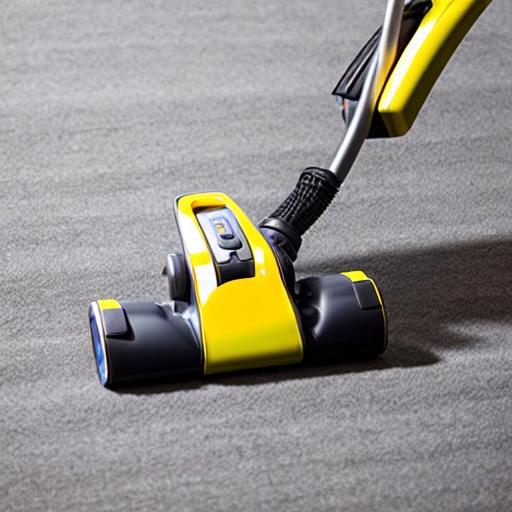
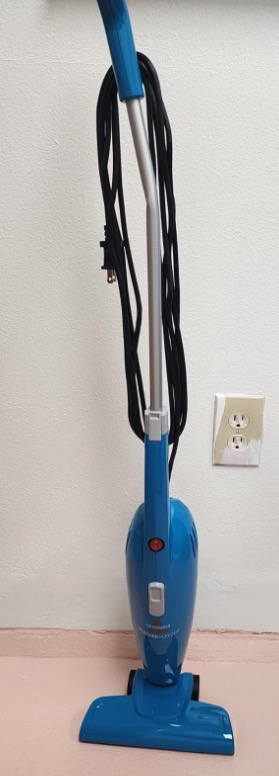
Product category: items_vacuum
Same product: no